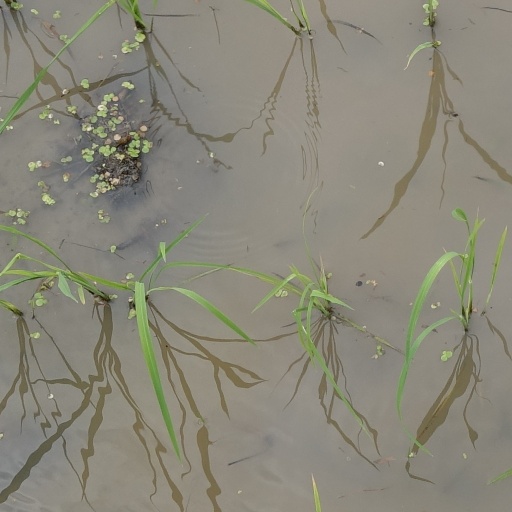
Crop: rice